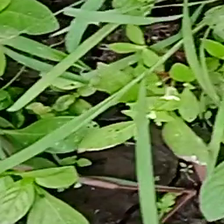
Weed species: Harali_(Cynodon_dactylon)